Military of the Yuan dynasty

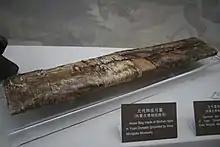
Yuan arrow bag

The Yuan dynasty created a "Han Army" out of defected Jin troops and army of defected Southern Song troops called the "Newly Adhered Army". Apart from ethnic Han, Koreans, Khitans and Jurchens were also grouped under the Han Army.